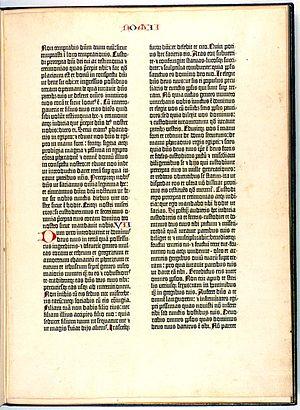
Le graphisme est une discipline qui consiste à créer, choisir et utiliser des éléments graphiques pour élaborer un objet de communication et/ou de culture. C'est une manière de représenter. Chacun des éléments est symbolique et signifiant dans la conception du projet, selon les axes définis éventuellement avec d'autres intervenants du domaine de la communication, dans le but de promouvoir, d'informer ou d'instruire.